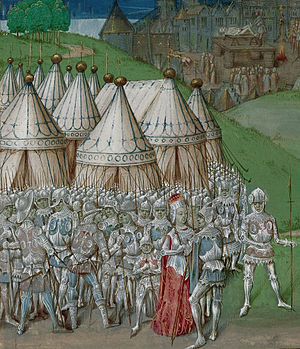
Isabella af Frankrig / Senere år / Som regent, 1326–1330
En illustration fra 1400-tals manuskrip, der viser Isabella og angiveligt Roger Mortimer, 1. jarl af March ved Hereford. Henrettelsen af Hugh Despenser den Yngre kan ses i baggrunden.
"Isabella af Frankrig, undertiden også beskrevet som Hunulven fra Frankrig, var dronning af England som hustru til Edvard 2. og regent af England fra 1327 til 1330. Hun var det yngste overlevende barn og eneste overlevende datter af Filip 4. af Frankrig og Johanne 1. af Navarre. Isabella gjorde sig bemærket i sin levetid for sine diplomatiske færdigheder, intelligens og skønhed. I skuespil og litteratur er hun med tiden blevet til en ""femme fatale"", som hyppigst fremstilles som en smuk, men grusom og manipulerende kvinde.